The Best American Mystery Stories 1997

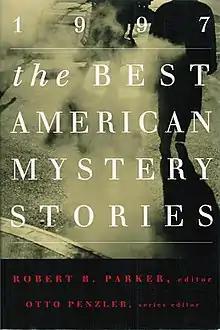
First edition

The Best American Mystery Stories 1997, a volume in "The Best American Mystery Stories series", was edited by guest editor Robert B. Parker with Otto Penzler. The series editor chooses about fifty article candidates, from which the guest editor picks 20 or so for publication; the remaining runner-up articles listed in the appendix.